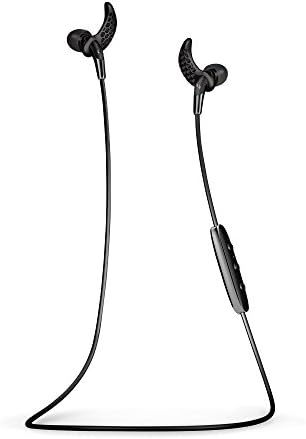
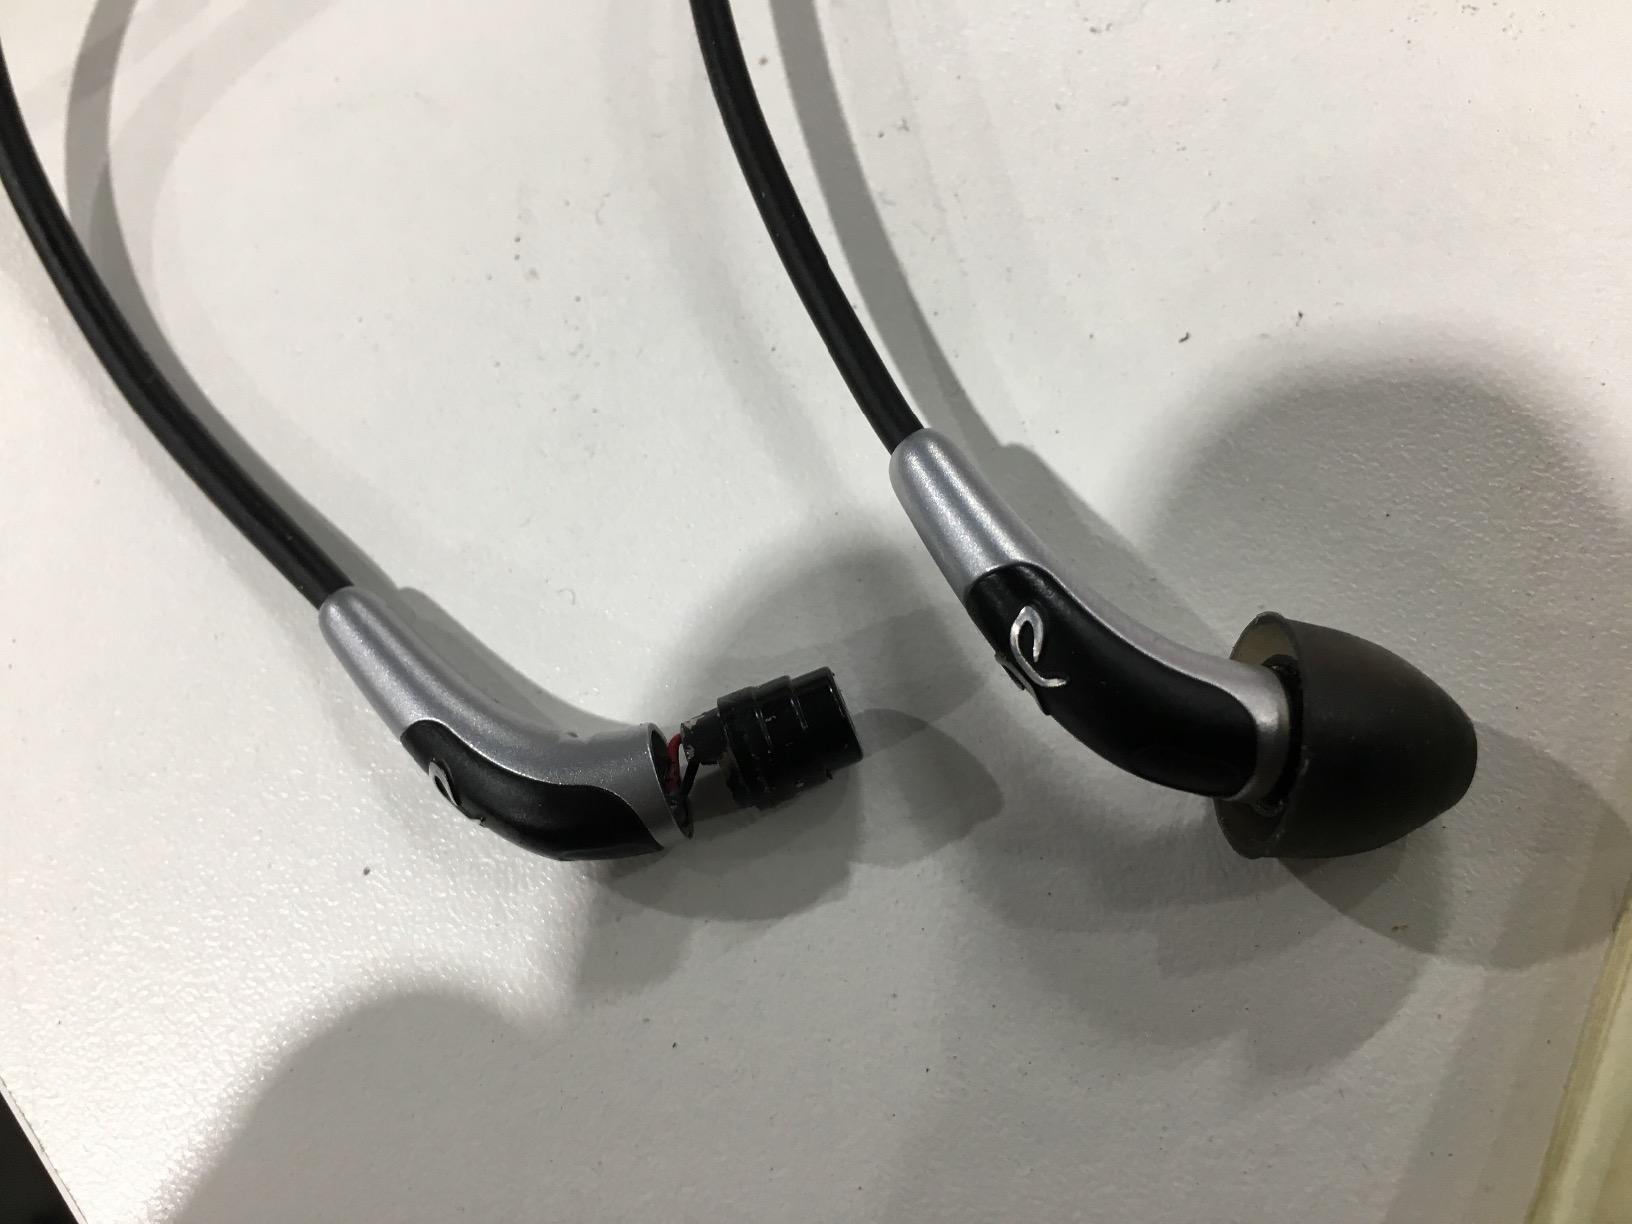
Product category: headphones
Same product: yes